Justin Briner

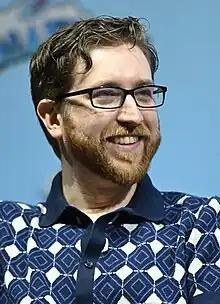
Briner at GalaxyCon Austin in 2023

Justin Briner is an American voice actor. He has provided voices for English-language versions of anime films and television series. He is best known for his role as Izuku "Deku" Midoriya in "My Hero Academia."